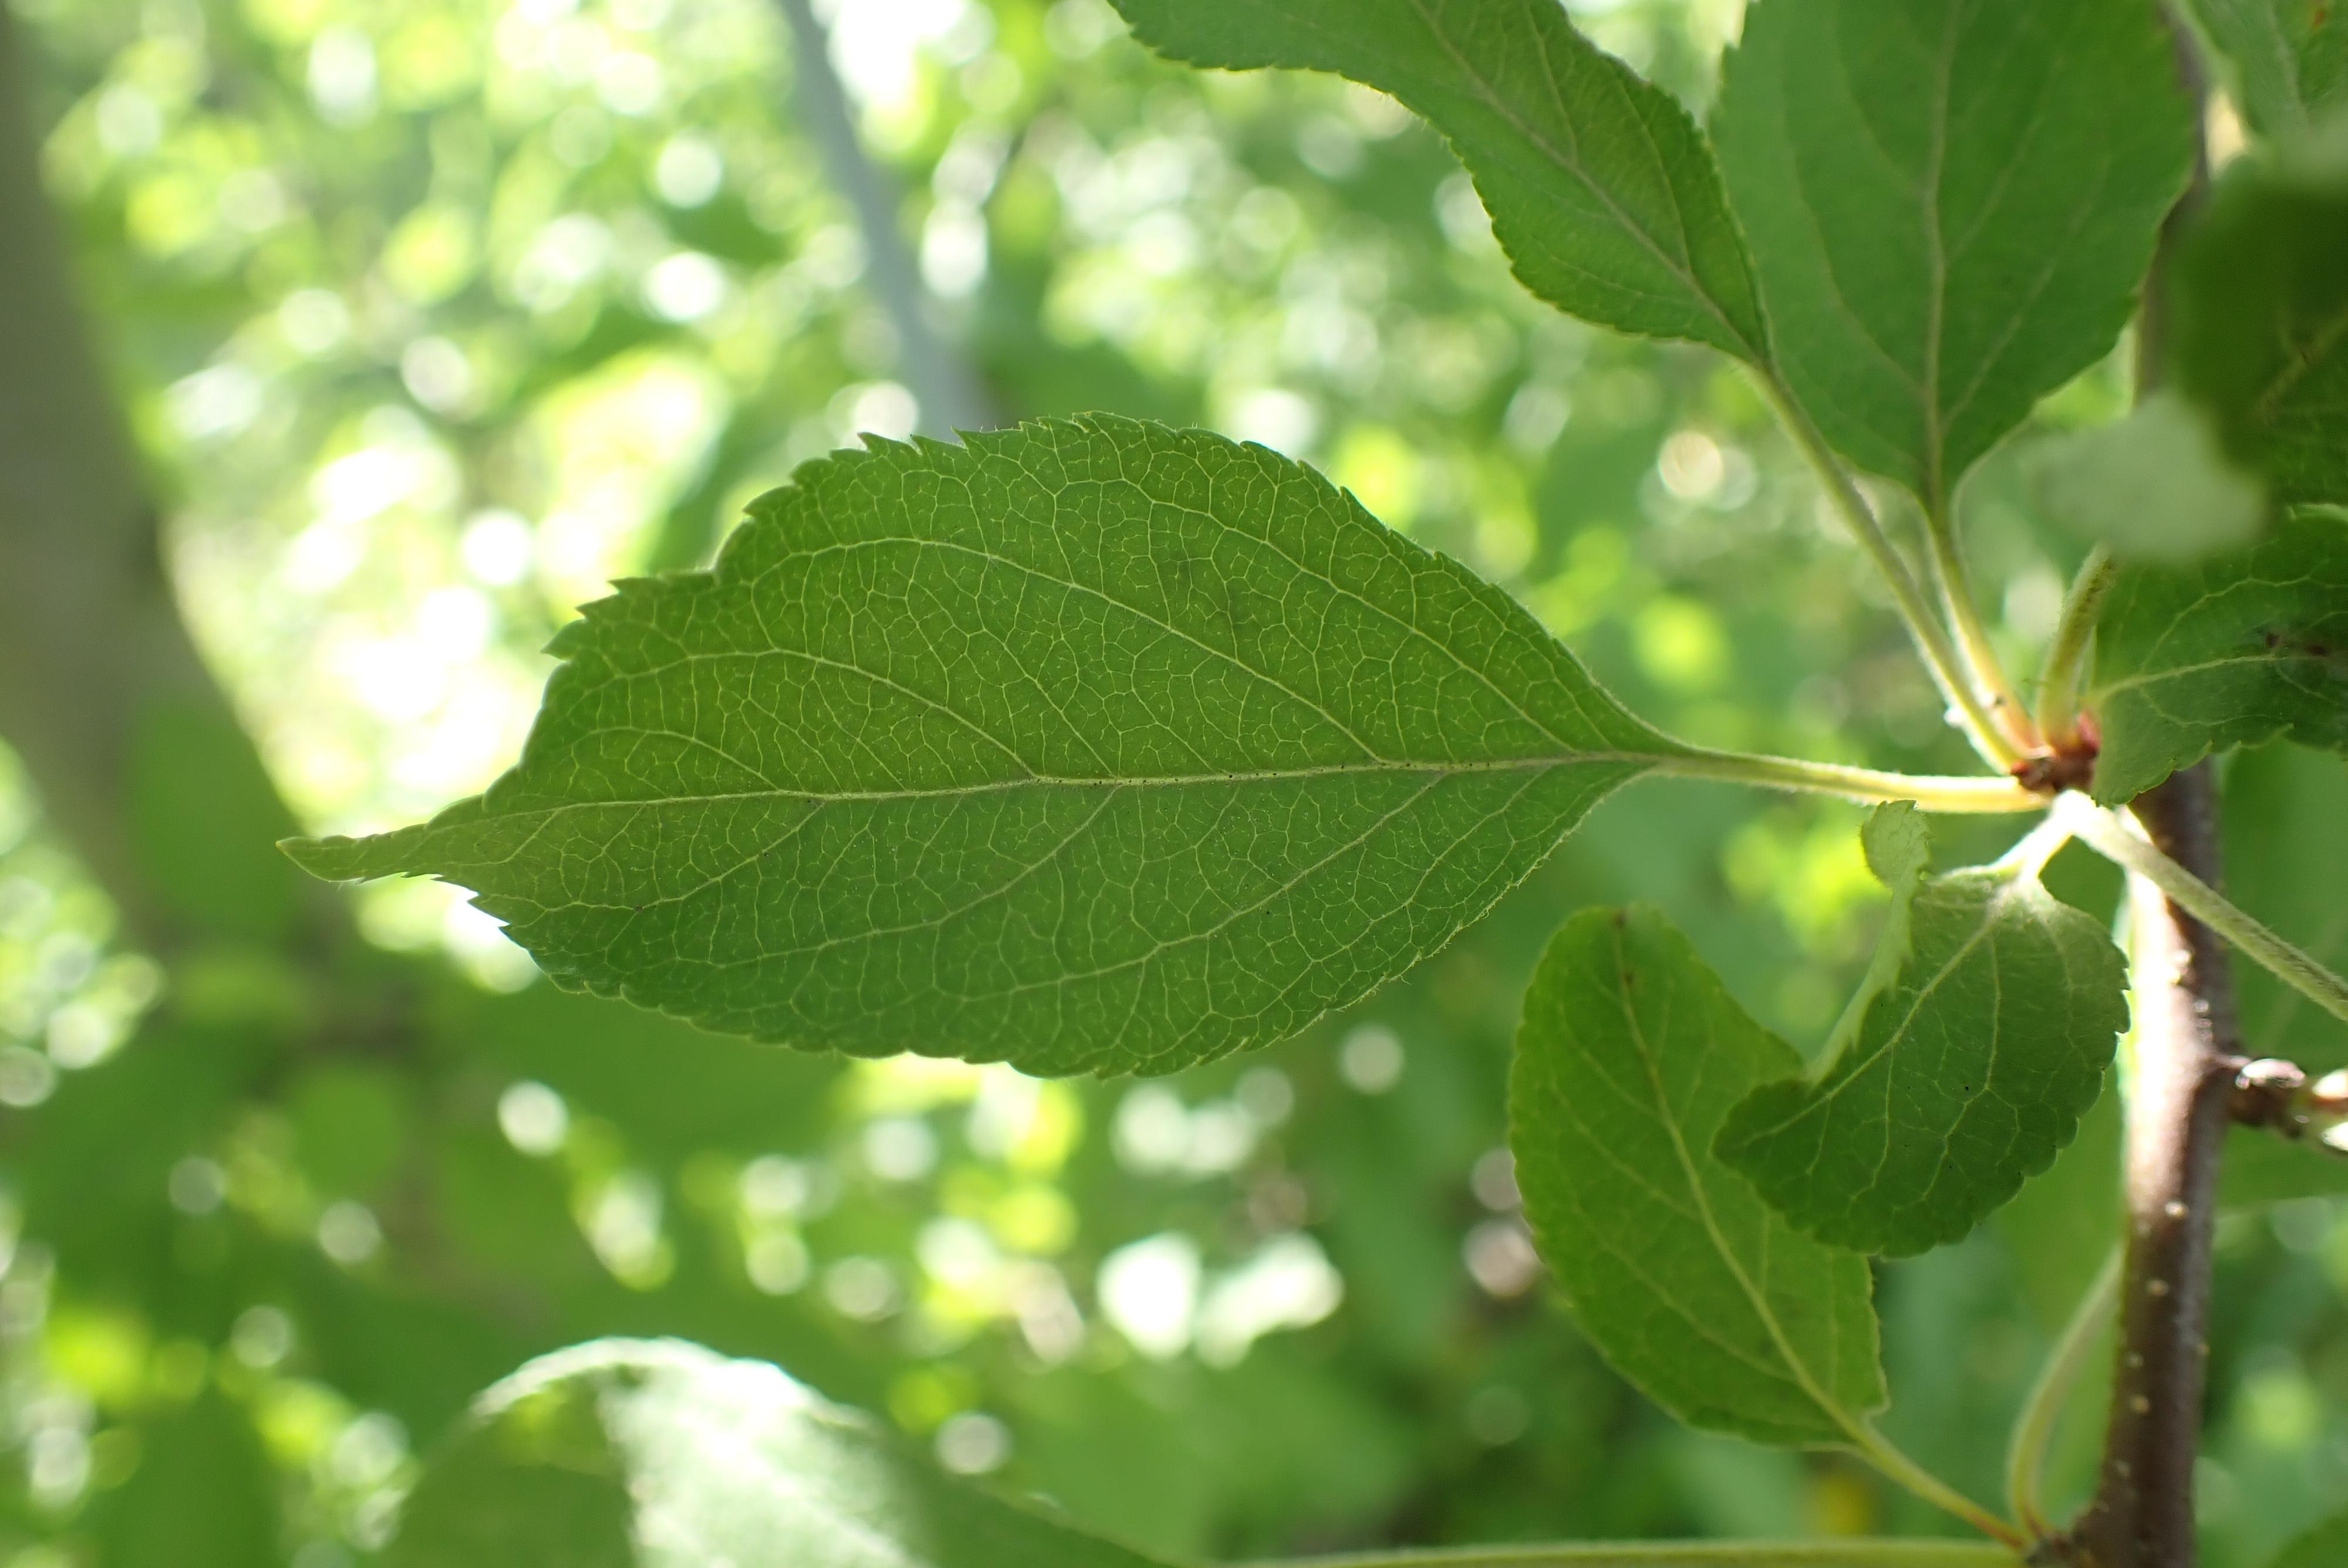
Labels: healthy